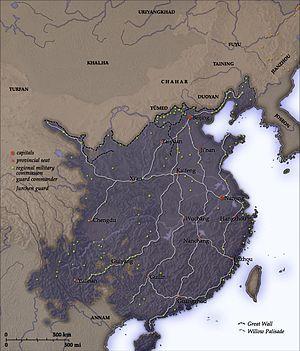
La dynastie Ming est une lignée d'empereurs qui a régné sur la Chine de 1368 à 1644. La dynastie Ming fut la dernière dynastie chinoise dominée par les Han. Elle parvint au pouvoir après l'effondrement de la dynastie Yuan dominée par les Mongols, et dura jusqu'à la prise de sa capitale Pékin en 1644 lors de la rébellion menée par Li Zicheng, qui fut rapidement supplanté par la dynastie Qing mandchoue. Des régimes loyaux au trône Ming existèrent jusqu'en 1662, année de leur soumission définitive aux Qing.